Lunar standstill

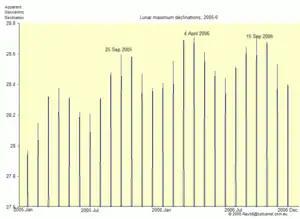
The maximum declinations of the Moon in 2005–06

For observers at the middle latitudes (not too near the Equator or either pole), the Moon is highest in the sky in each period of 24 hours when it reaches the observer's meridian. During the month, these culmination altitudes vary so as to produce a greatest value and a least value. The following table shows these altitudes at different times in the lunar nodal period for an observer at 55° north or 55° south. The greatest and least culminations occur about two weeks apart.